Mixtec culture

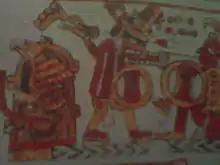
In the center is a warrior carrying the common weapon of the Mixtecs and Zapotecs. Codex Nuttal, page 10.

The Mixtecs developed their own arts of war, invented their own weapons and carried out their own conquests, as well as defended their territories from any invaders. Their conflicts and alliances were mainly between Mixtec cities and Zapotec towns. The most prominent hero in Mixtec history was Ocho Venado, ruler of Tututepec and conqueror; his exploits are recounted in the Codex Nuttal.